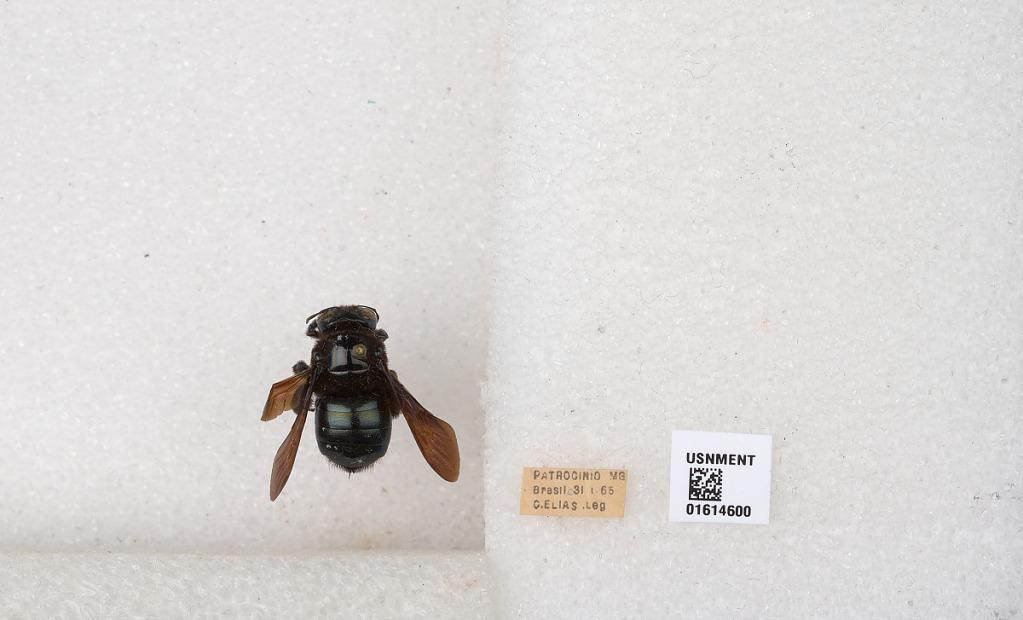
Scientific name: Xylocopa (Schonnherria) macrops Lepeletier
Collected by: H. Dyar
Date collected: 1965-1-31
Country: Brazil
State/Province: Minas Gerais
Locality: Patrocinio